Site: brandenburg
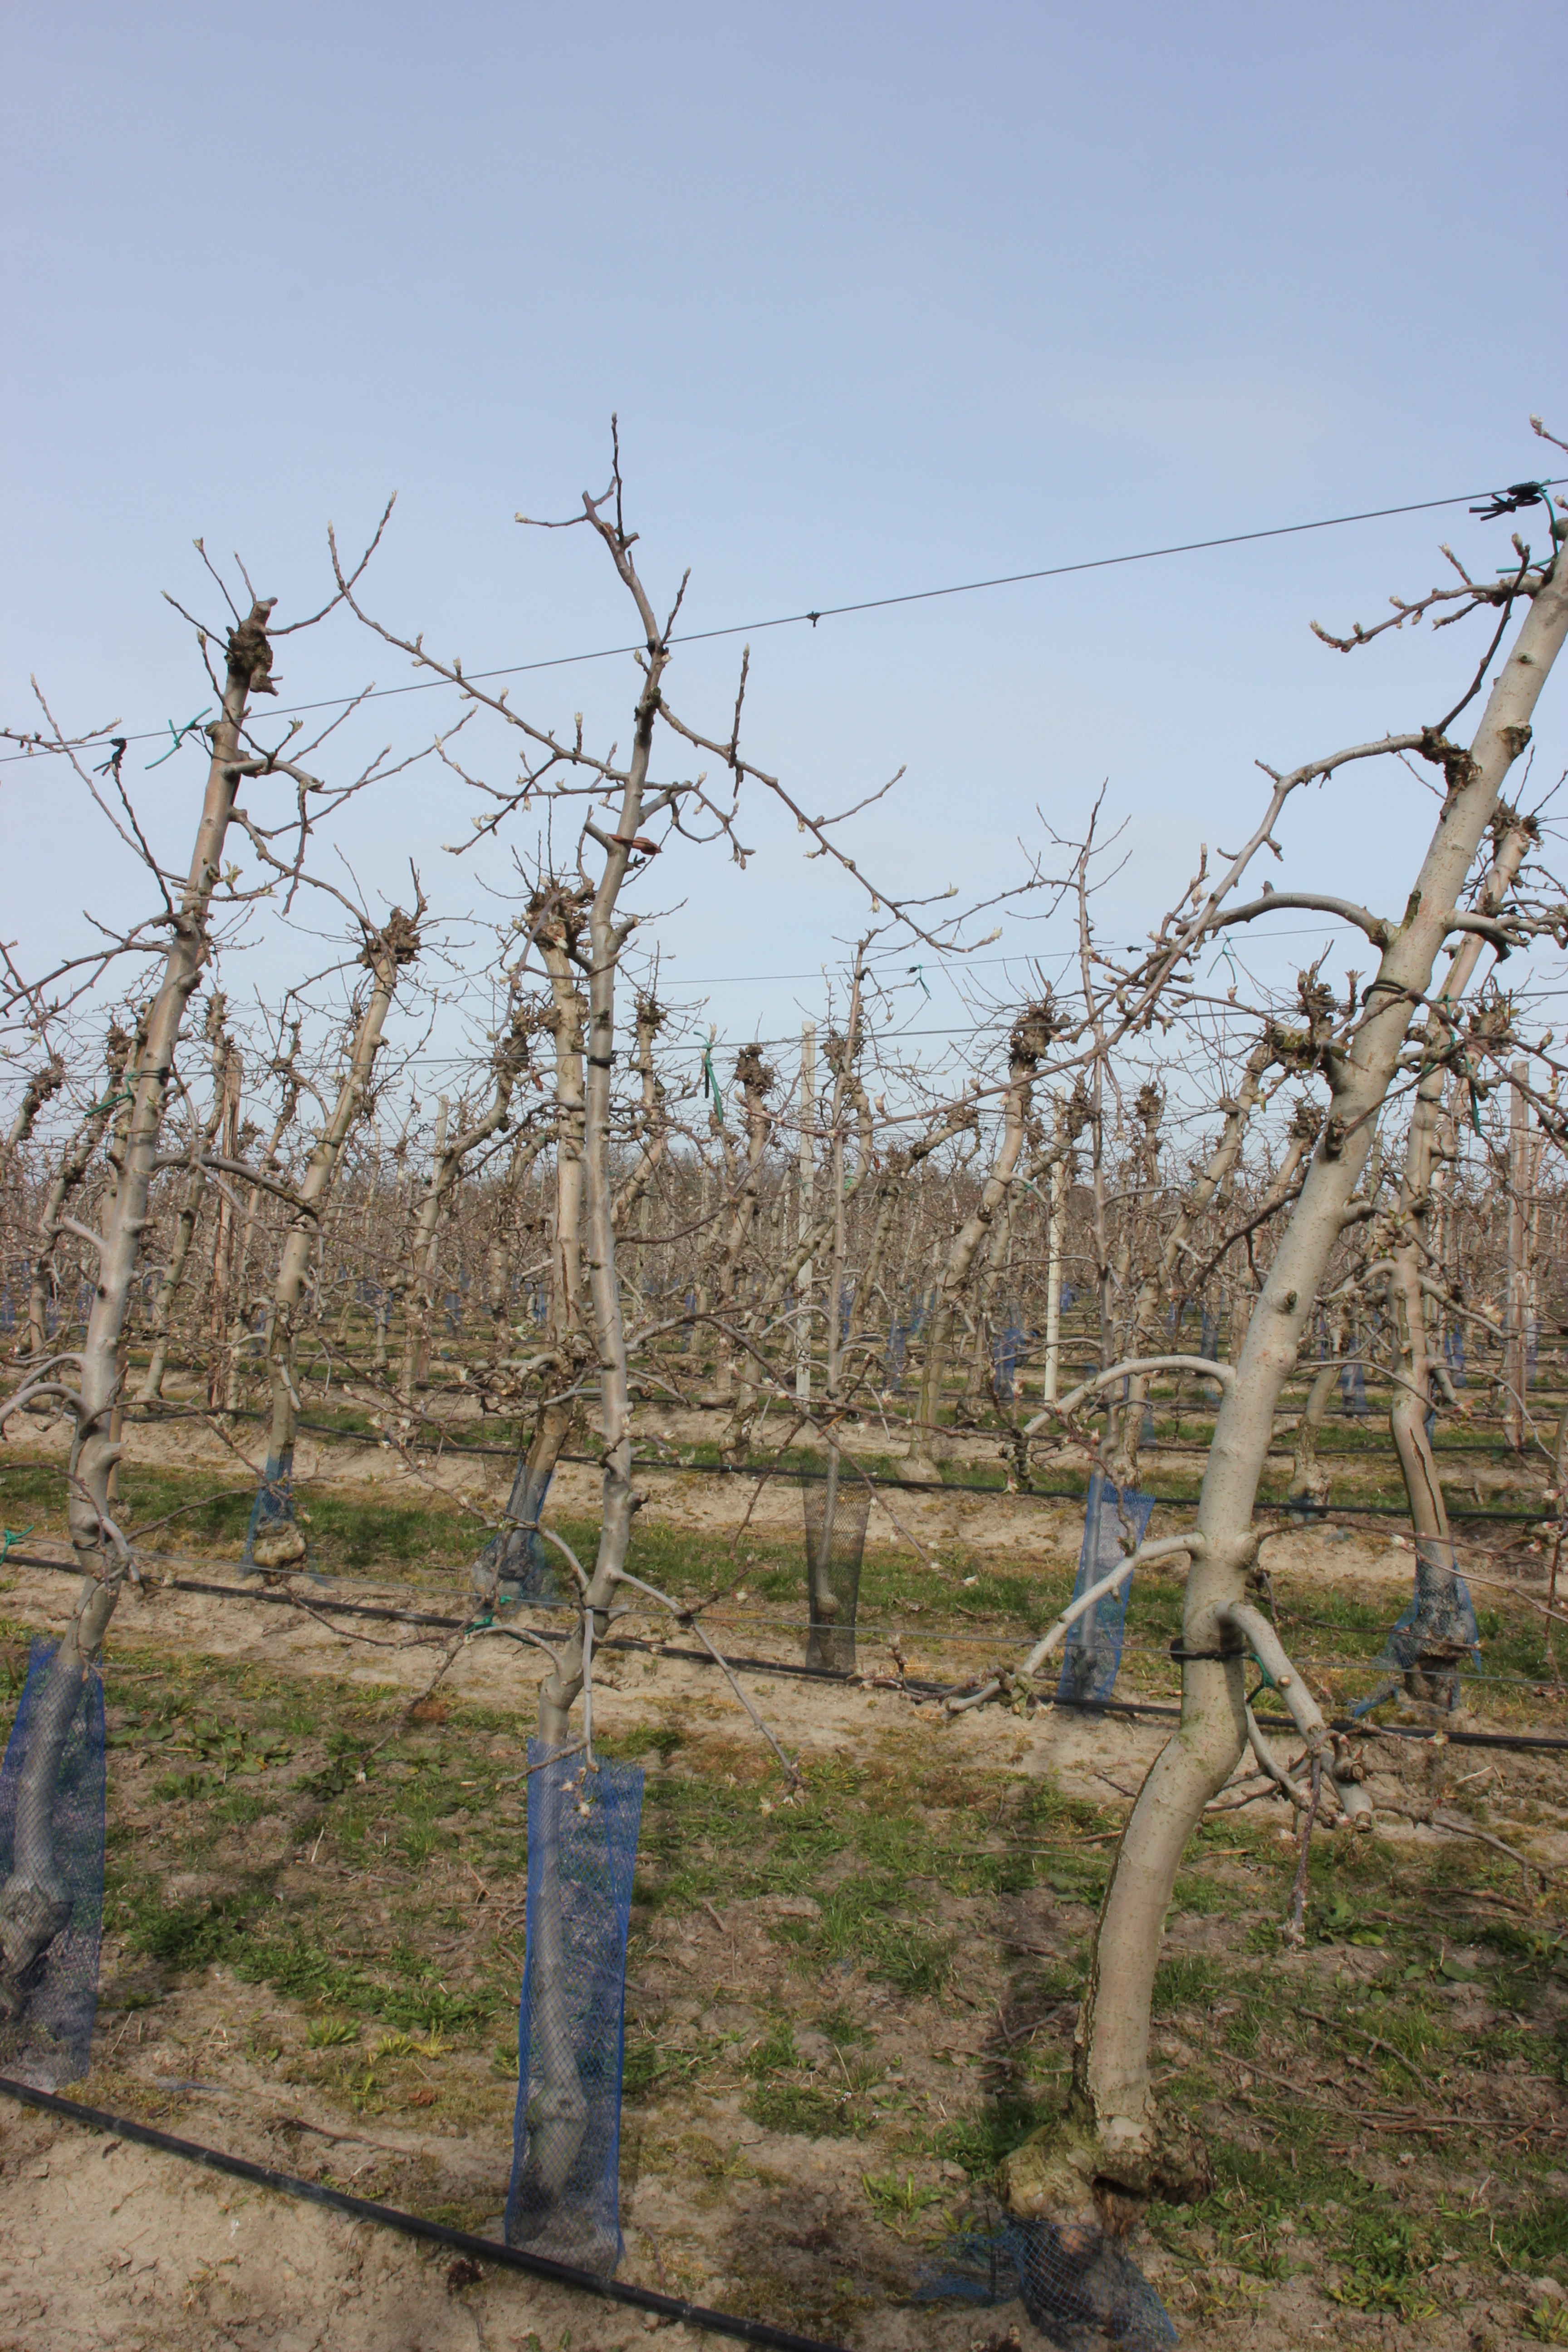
Growth stage (BBCH 54): Inflorescence emergence